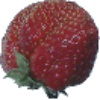
Label: strawberry_wedge